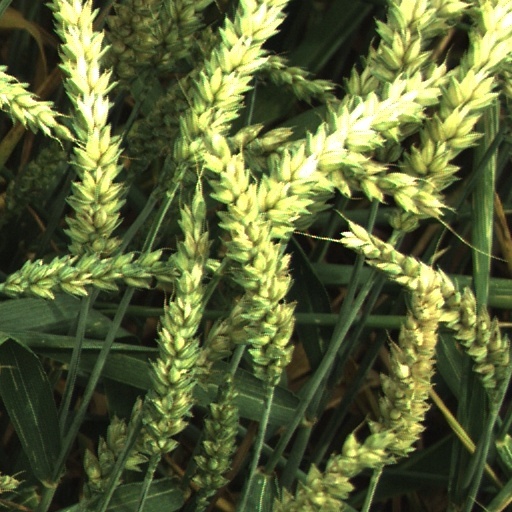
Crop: wheat